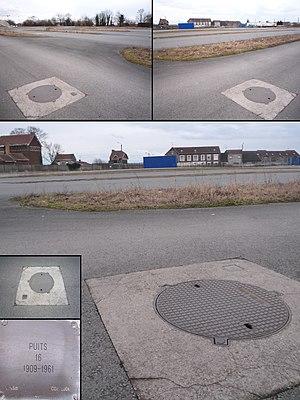
Puits n° 16, Compagnie des mines de Lens, Loos-en-Gohelle, Pas-de-Calais, Nord-Pas-de-Calais, France.
La Compagnie des mines de Lens exploitait le charbon dans le bassin minier du Nord-Pas-de-Calais. Fondée en 1852, c'était la plus importante des compagnies houillères du bassin du Nord et du Pas-de-Calais.
La fosse nᵒ 16 dite Saint-Albert ou Albert Motte de la Compagnie des mines de Lens est un ancien charbonnage du Bassin minier du Nord-Pas-de-Calais, situé à Loos-en-Gohelle. Le fonçage du puits commence le 23 novembre 1909 et la fosse est opérationnelle le octobre 1912. La fosse d'aérage nᵒ 16 bis est creusée entretemps sur un autre carreau situé à Liévin à un peu plus d'un kilomètre au sud-ouest. Des cités sont bâties au sud de la fosse. Deux terrils coniques nᵒˢ 79 et 79A sont édifiés au nord de la fosse. Celle-ci est détruite durant la Première Guerre mondiale. Elle est reconstruite dans le style architectural des mines de Lens d'après-guerre.